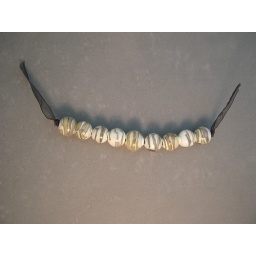
Encased in clear glass